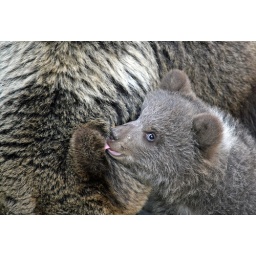
Juraparc - Vallorbe - Switzerland. A bear cub born in January 2010.